Book of Shadows

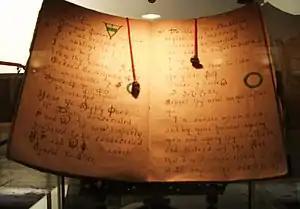
One of Gerald Gardner's earliest Books of Shadows

A Book of Shadows is a book containing religious text and instructions for magical rituals found within the Neopagan religion of Wicca. Since its conception, it has made its way into many pagan practices and paths. The most famous Book of Shadows was created by the pioneering Wiccan Gerald Gardner sometime in the late 1940s or early 1950s, and which he utilised first in his Bricket Wood coven and then in other covens which he founded in following decades. The Book of Shadows is also used by other Wiccan traditions, such as Alexandrian Wicca and Mohsianism, and with the rise of books teaching people how to begin following non-initiatory Wicca in the 1970s onward, the idea of the Book of Shadows was then further propagated amongst solitary practitioners unconnected to earlier, initiatory traditions.